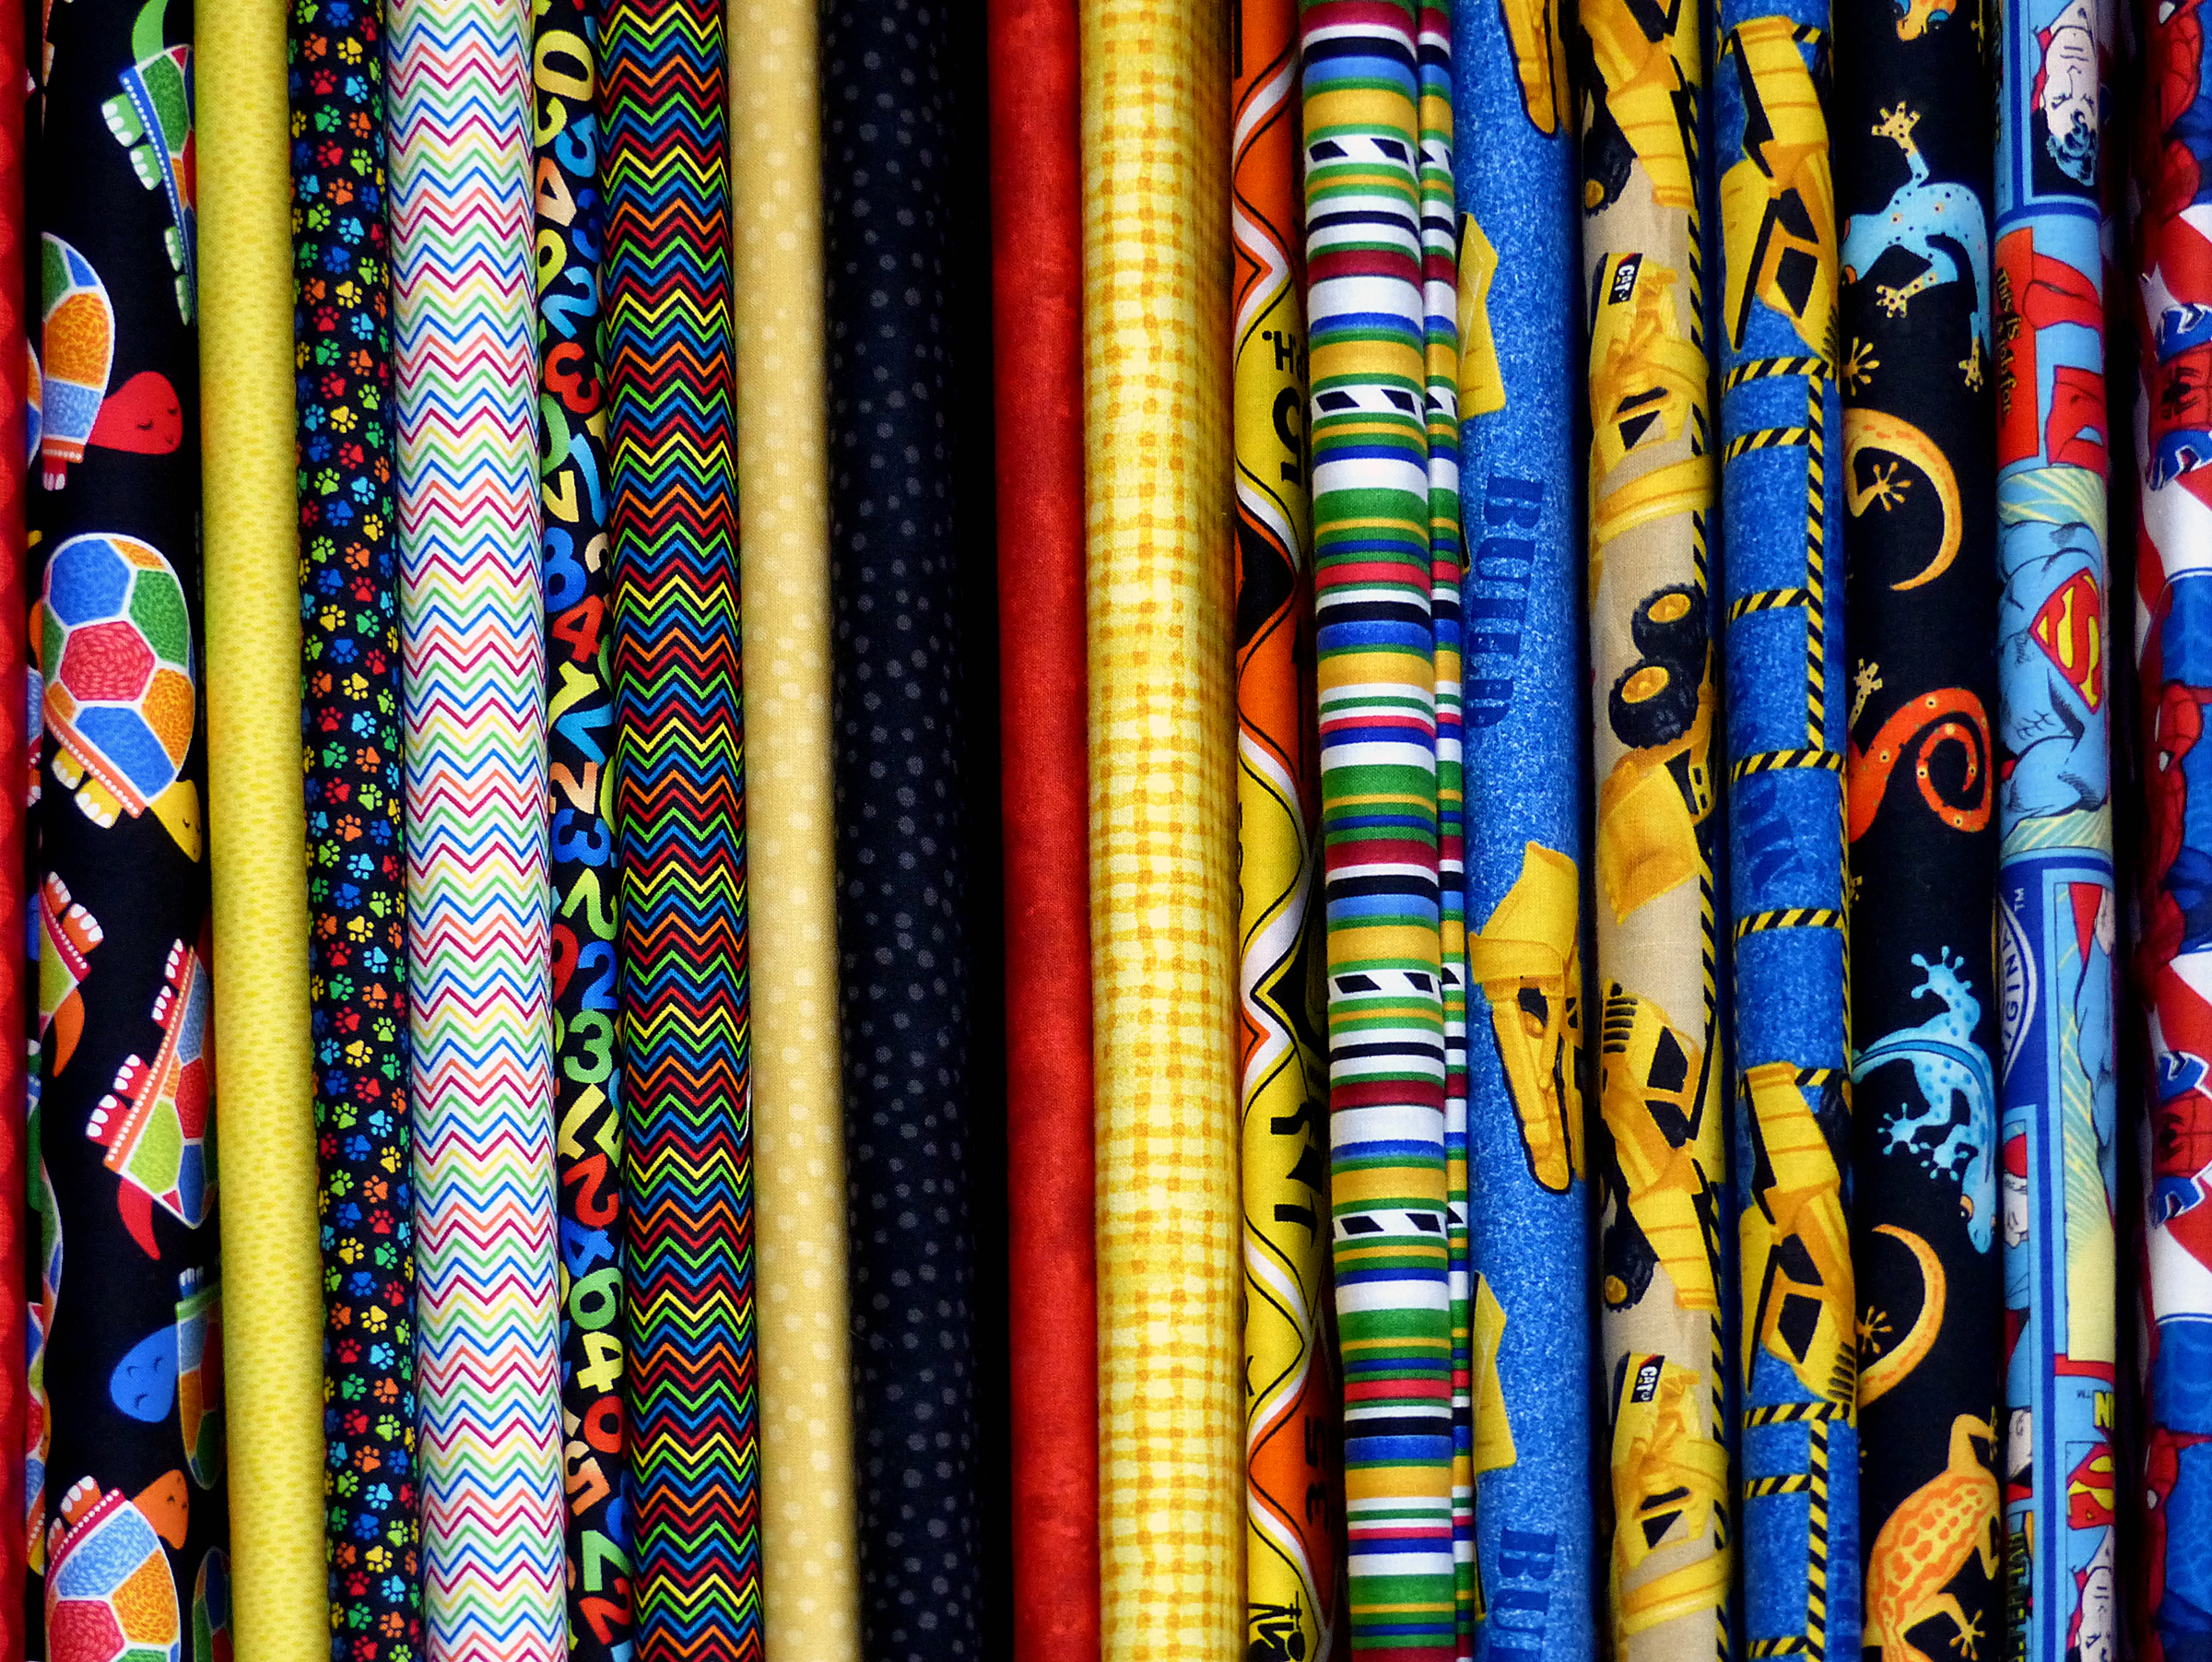
window, glass, pattern, color, material, fabric, interior design, colours, panasonicdmcfz200, dressmaking, modern art